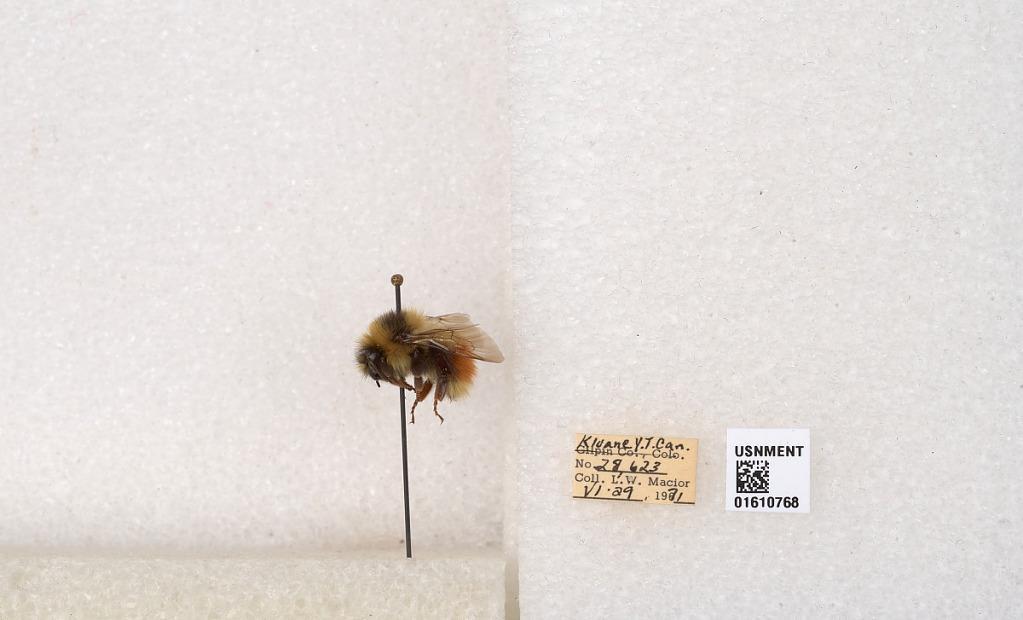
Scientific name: Bombus (Pyrobombus) sylvicola Kirby
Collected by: L. Macior
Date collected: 1971-6-29
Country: Canada
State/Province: Yukon Territory
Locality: Kluane National Park and Reserve
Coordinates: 60.7493, -139.504